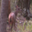
Label: deer